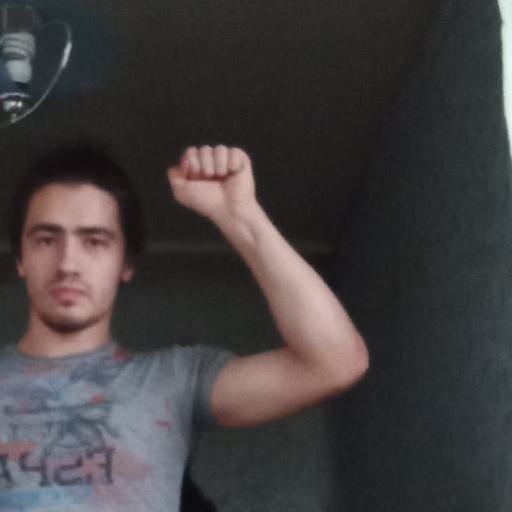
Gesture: fist